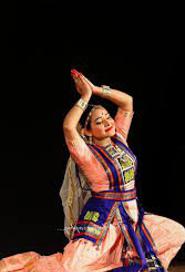
Dance form: sattriya